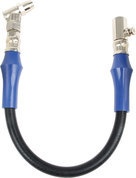
Tire Pressue Gauge Hose 14in w/ Relief Button
Tire Pressure Gauge Hose - 14 in Long - Relief - QuickCar Tire Gauges - Each
Brand: QUICKCAR RACING PRODUCTS
Category: Vehicles & Parts > Vehicle Parts & Accessories > Motor Vehicle Parts > Motor Vehicle Wheel Systems > Motor Vehicle Tire Accessories